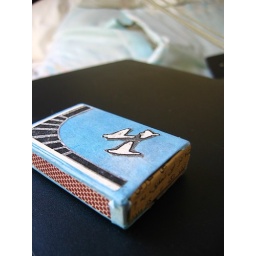
32 ct matchbox - Blue sky tissue paper, an Iranian newspaper I found in the gutter, music flier cutouts.